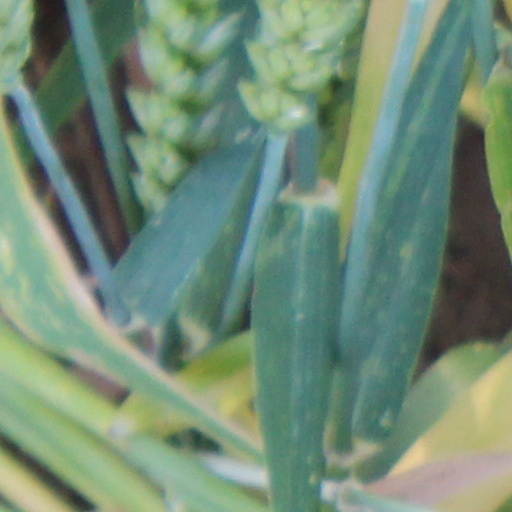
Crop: wheat